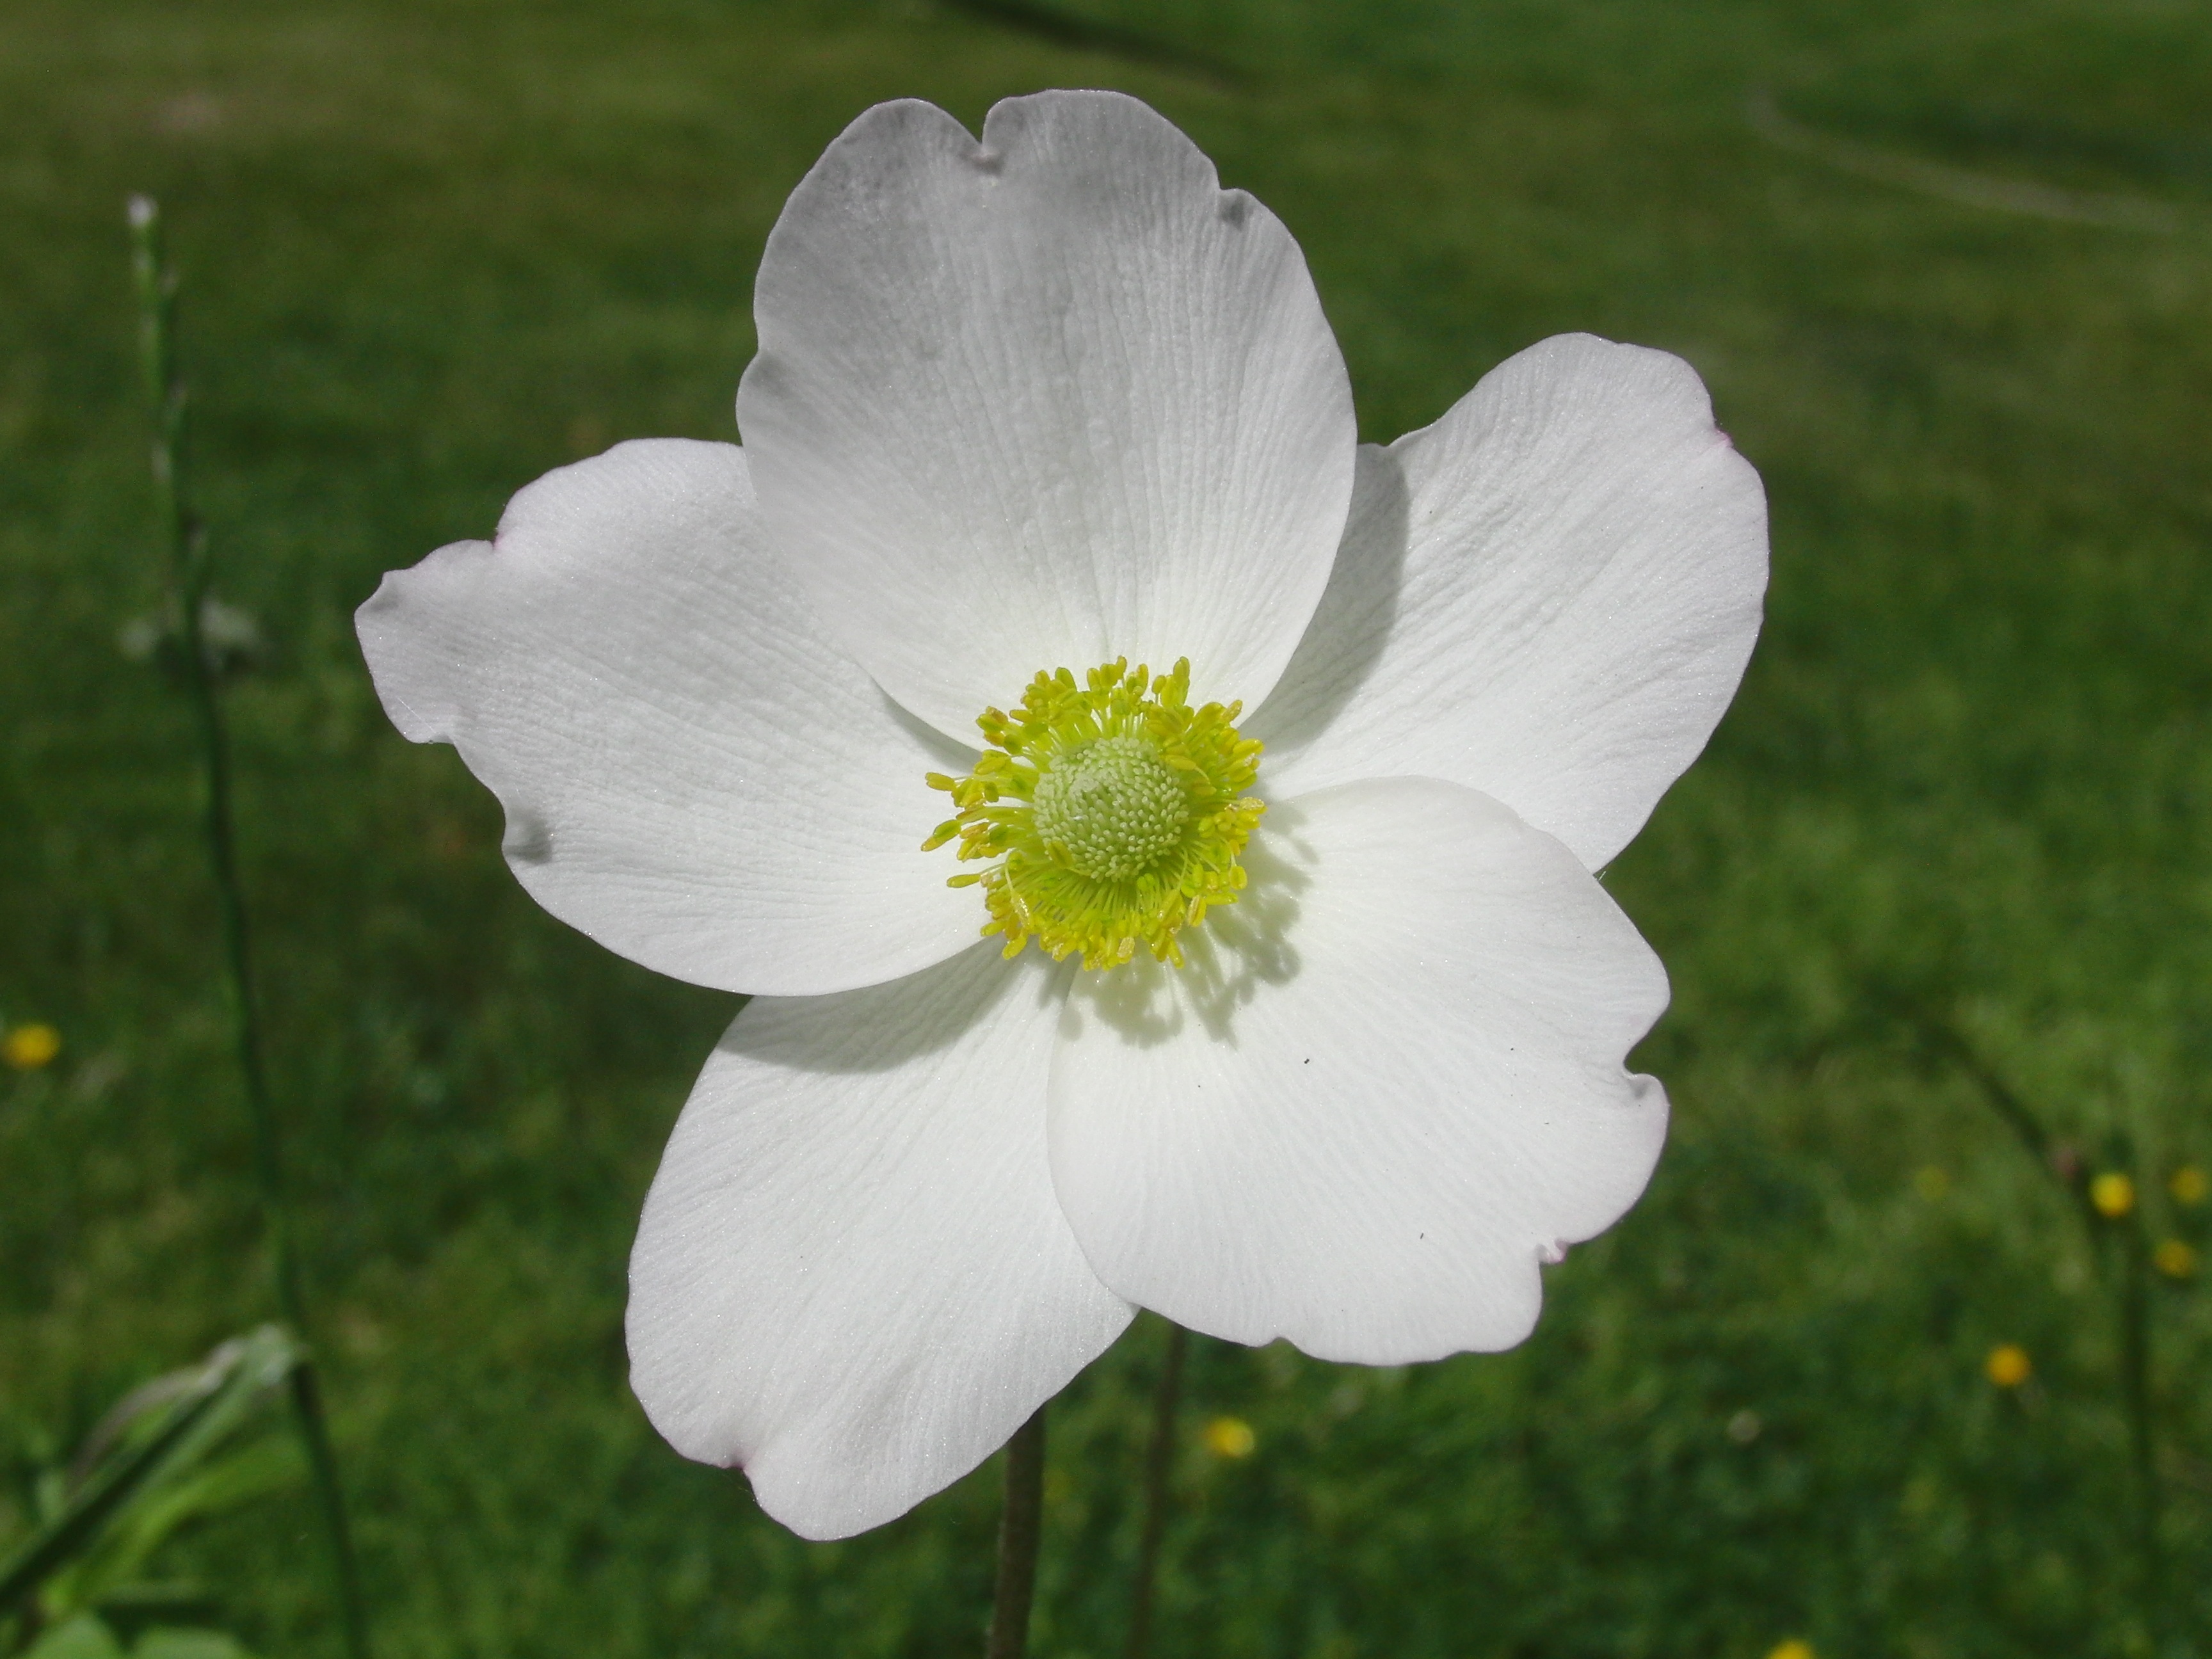
nature, blossom, plant, white, meadow, flower, petal, bloom, summer, botany, garden, flora, wildflower, anemone, macro photography, flowering plant, plant stem, land plant, garden cosmos